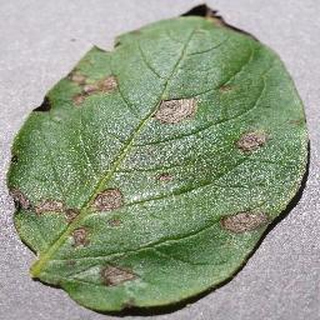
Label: potato_early_blight